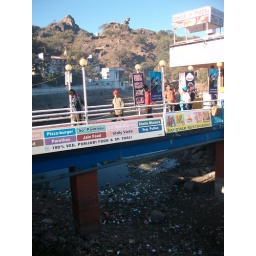
a ship shaped fast food shop and litter thrown in the lake